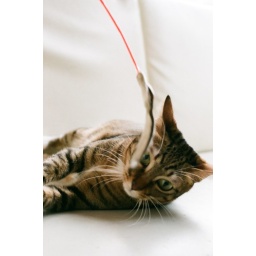
a crazy naughty cat likes to play very much. it jumped around like a little tiger between the sofas. lovely